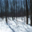
Label: forest